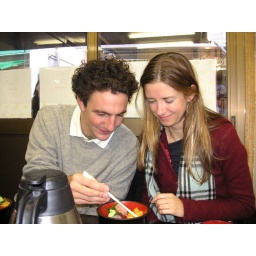
checking out the freshest sushi in Tokyo - Tsukiji fish market